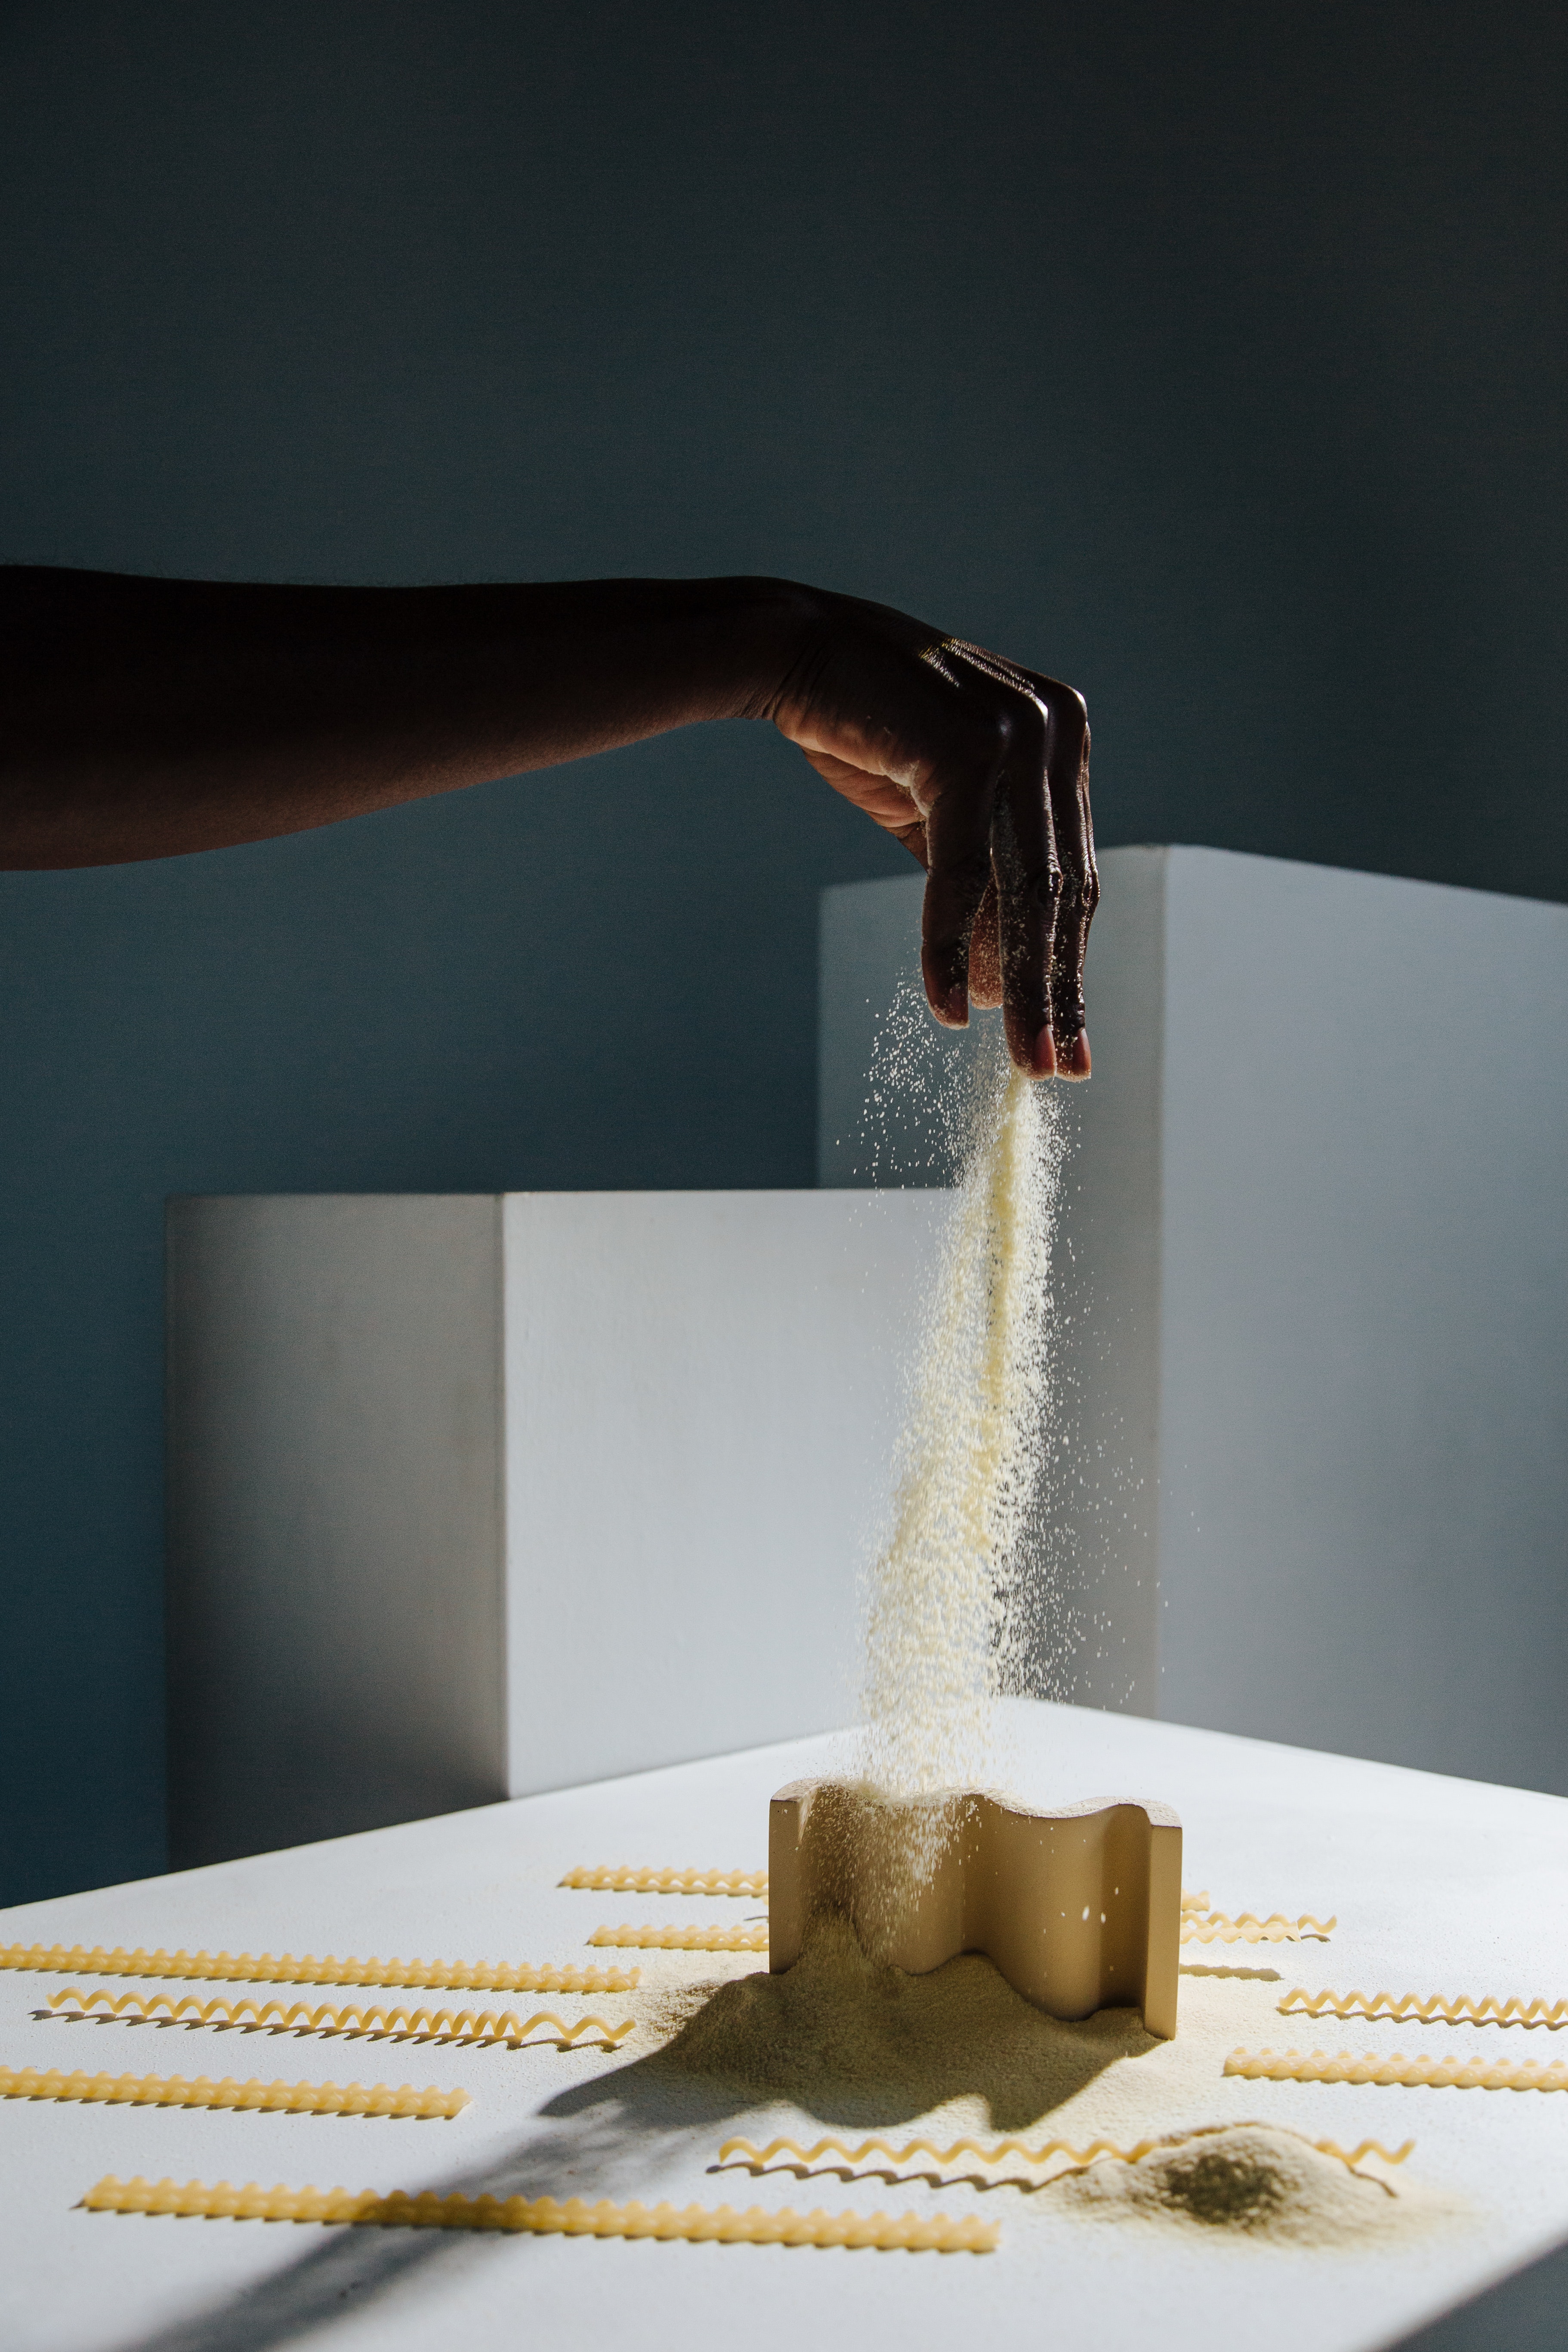
food, rectangle, wood, Material property, flooring, hardwood, art, balance, Household supply, ceiling, table, wrist, paint, font, room, glass, still life photography, cooking, visual arts, human leg, plumbing fixture, plumbing, light fixture, lighting accessory, household cleaning supply